Vittorio De Seta

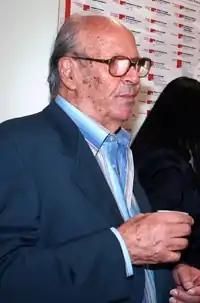

Vittorio De Seta (15 October 1923 – 28 November 2011) was an Italian cinema director and screenwriter, considered one of Italian cinema's great imaginative realists of the 1960s.